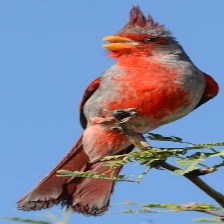
Species: PYRRHULOXIA
Scientific name: CARDINALIS SINUATUS